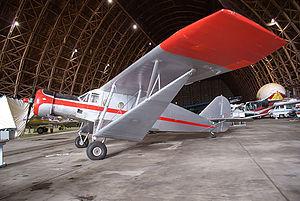
Les Bellanca Aircruiser et Airbus sont des avions monomoteurs à aile haute, produits par la Bellanca Aircraft Corporation dans les années 1930, servants au transport de passagers et de fret. Ils étaient disponibles avec des roues, des flotteurs ou bien des skis. Ils étaient désignés C-27 par l'USAAC comme avion de transport militaire. Ils sont propulsés par un moteur Wright Cyclone ou bien Pratt & Whitney Hornet.